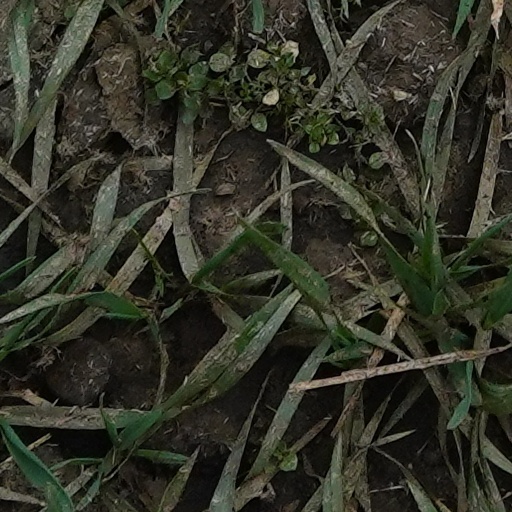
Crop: wheat